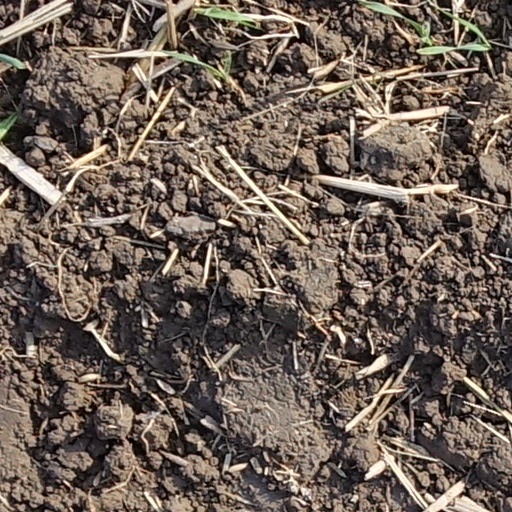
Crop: wheat